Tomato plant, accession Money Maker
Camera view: vertical (180 deg); turntable rotation: 120 degrees
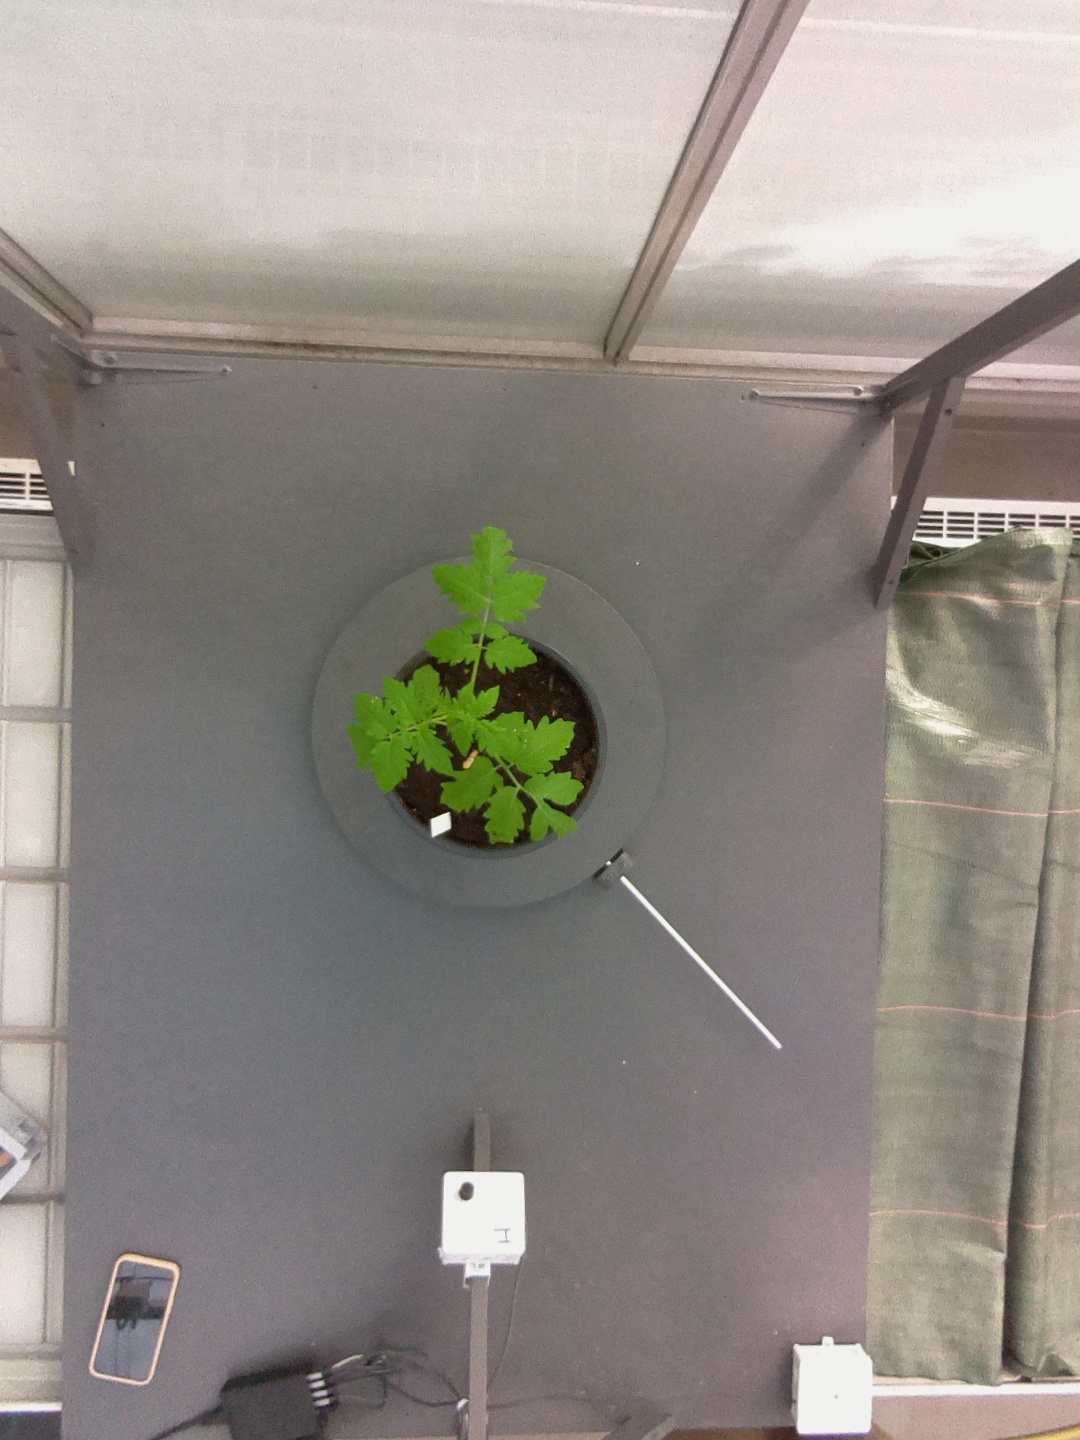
BBCH growth stage 13: 6 of true leaves visible